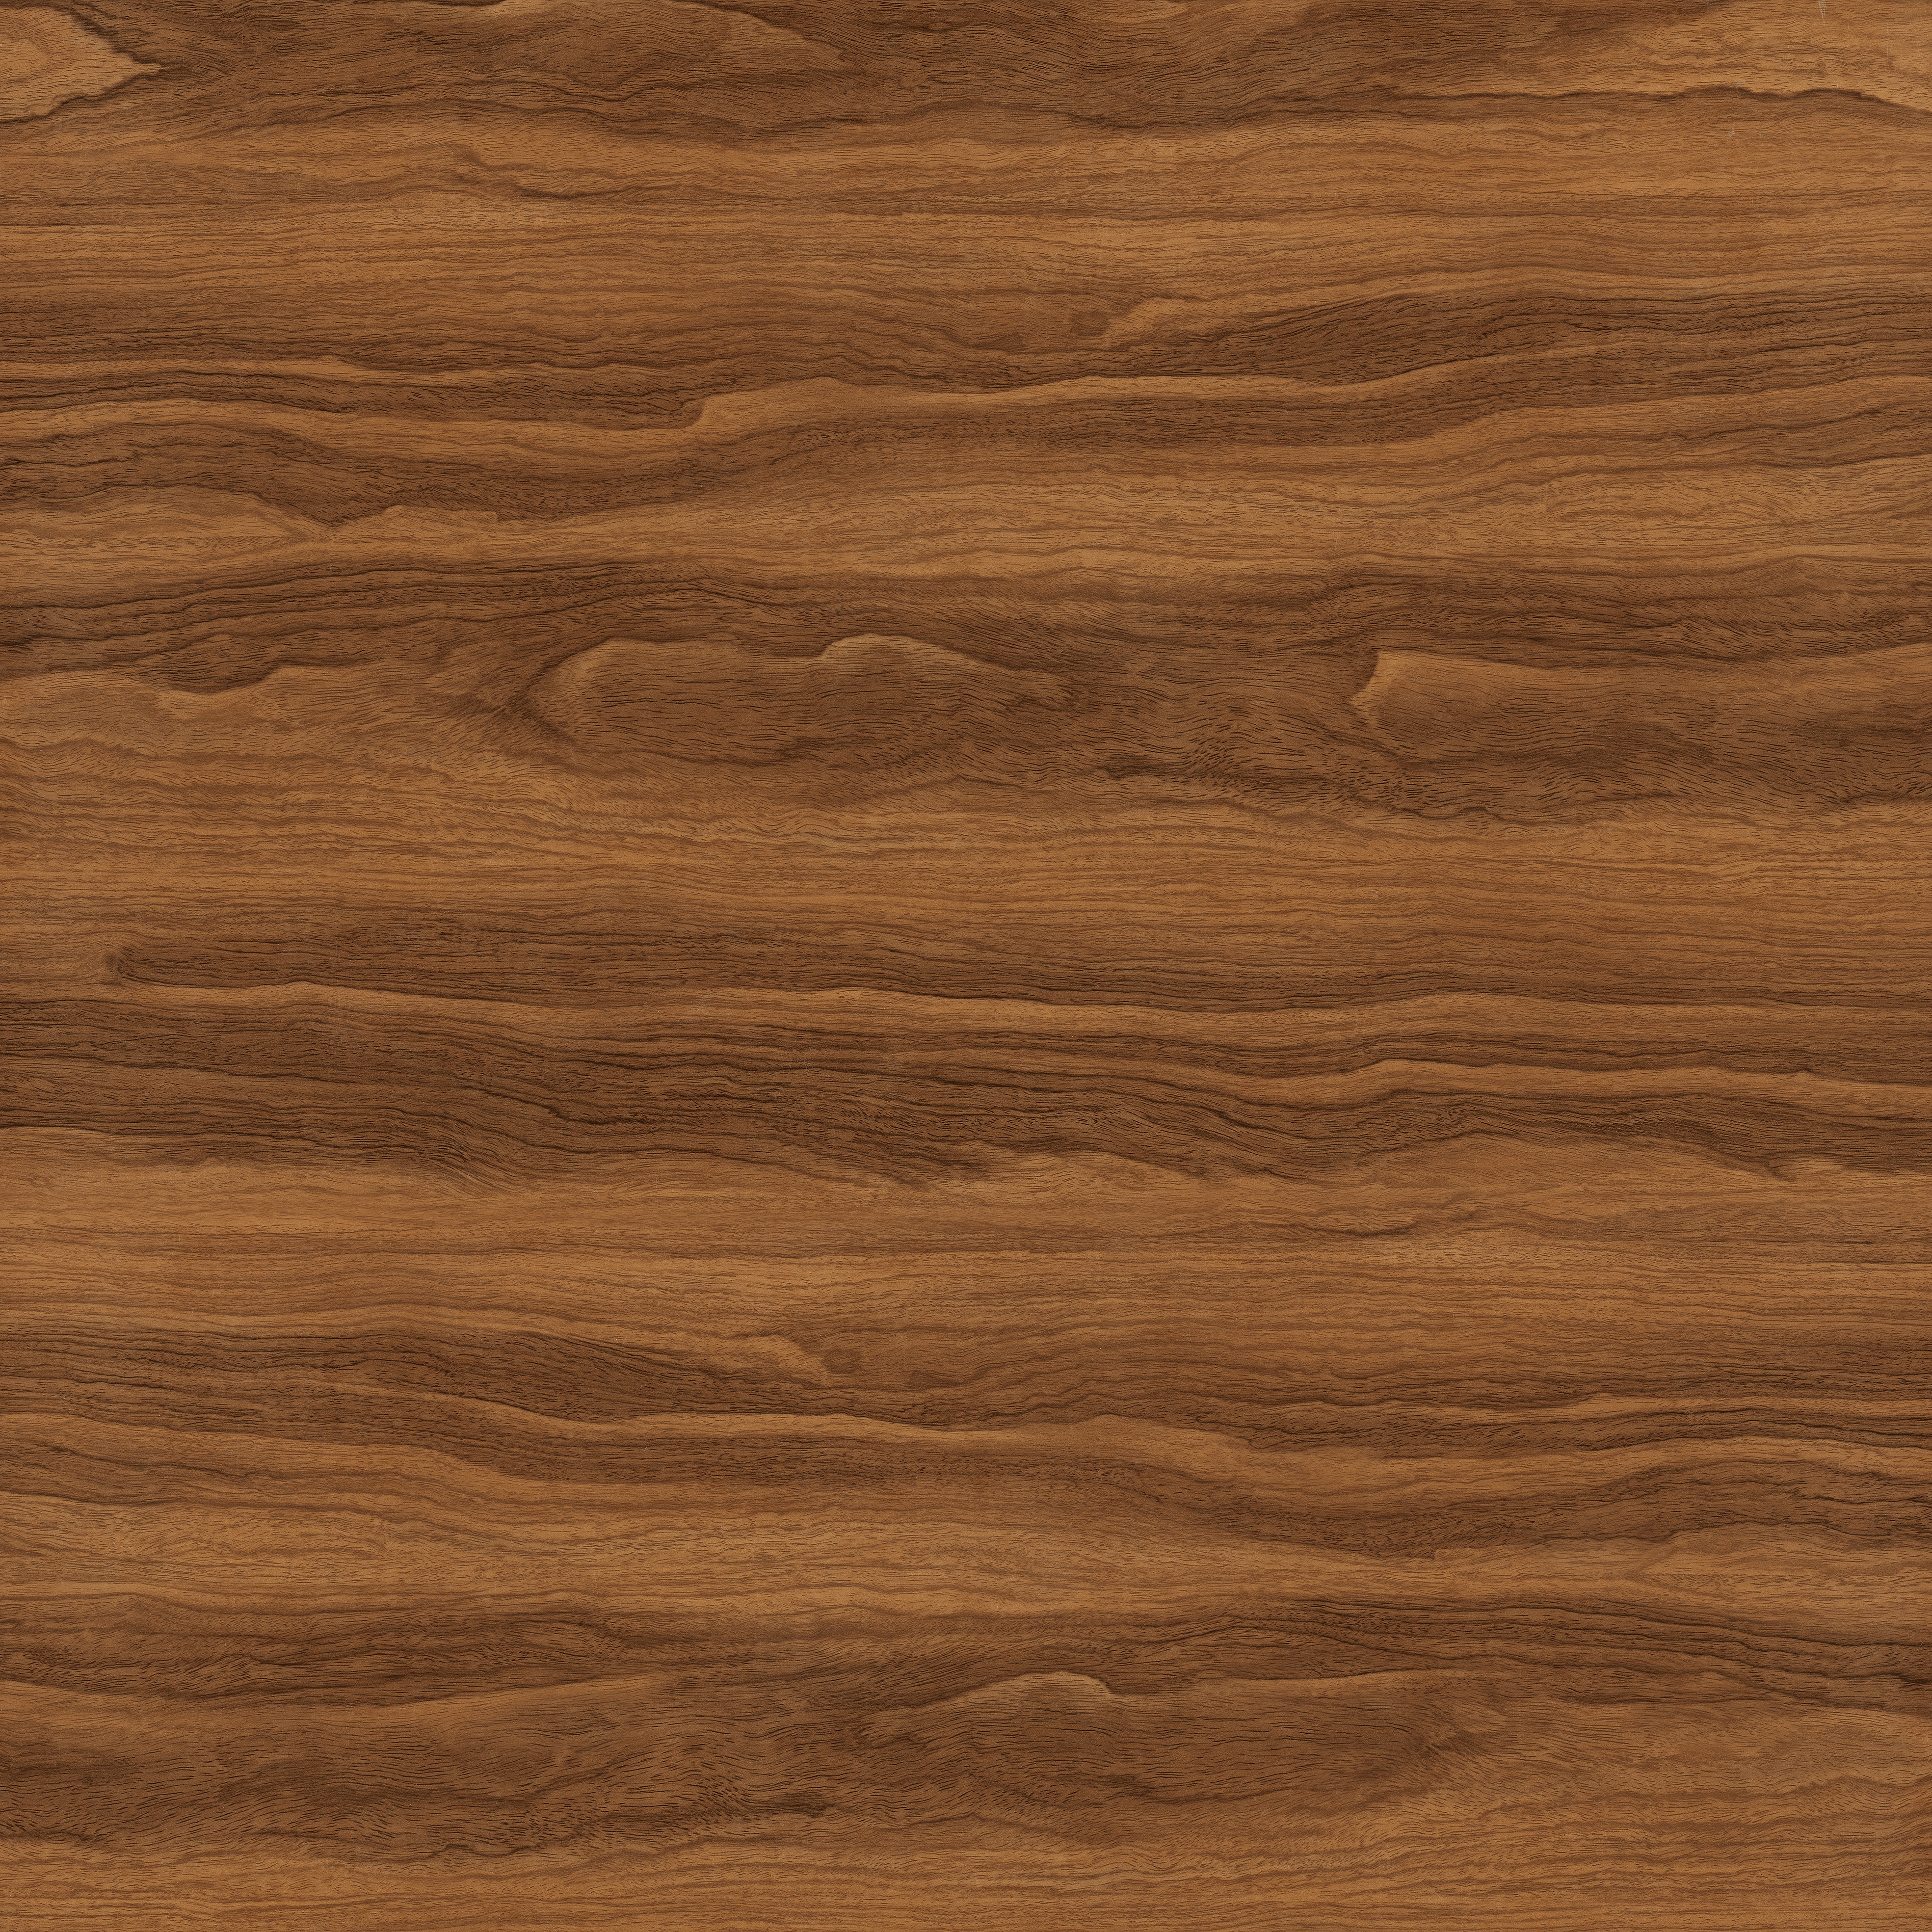
wood, floor, produce, brown, trees, hardwood, oak, flooring, wood grain, teak, wood flooring, sandalwood, laminate flooring, wood stain, yellow wood